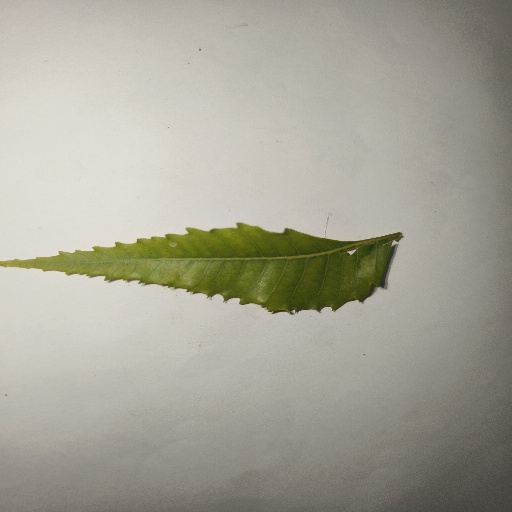
Species: Neem
Leaf condition: Yellow Leaf